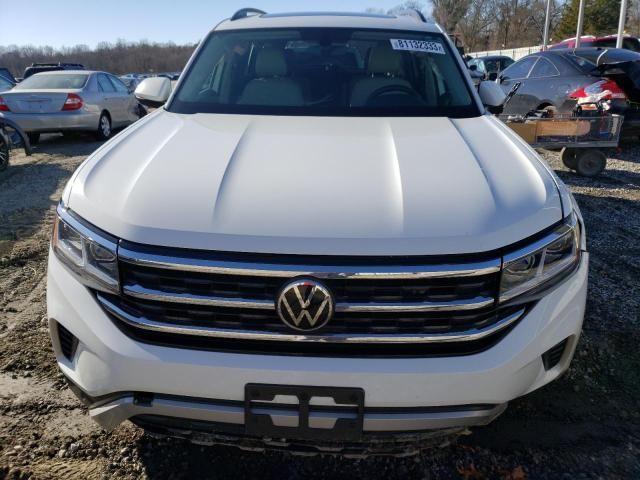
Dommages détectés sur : pare-choc avant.
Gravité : mineur